Feng Keng

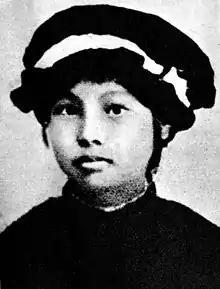

Feng Keng (7 October 1907 – 10 February 1931) was a poet and author who, following her execution became known as one of the Five Martyrs of the League of Left-Wing Writers. Feng was born in Guangdong province, China. Her mother was a teacher.